Iván Zarandona

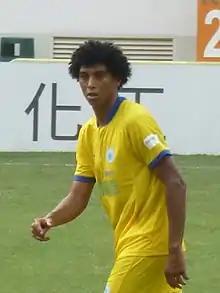
Zarandona with Hong Kong Rangers in 2014

Iván Zarandona Esono (born 30 August 1980) is a sports agent and former footballer. Mainly a defensive midfielder, he also played as a central defender.